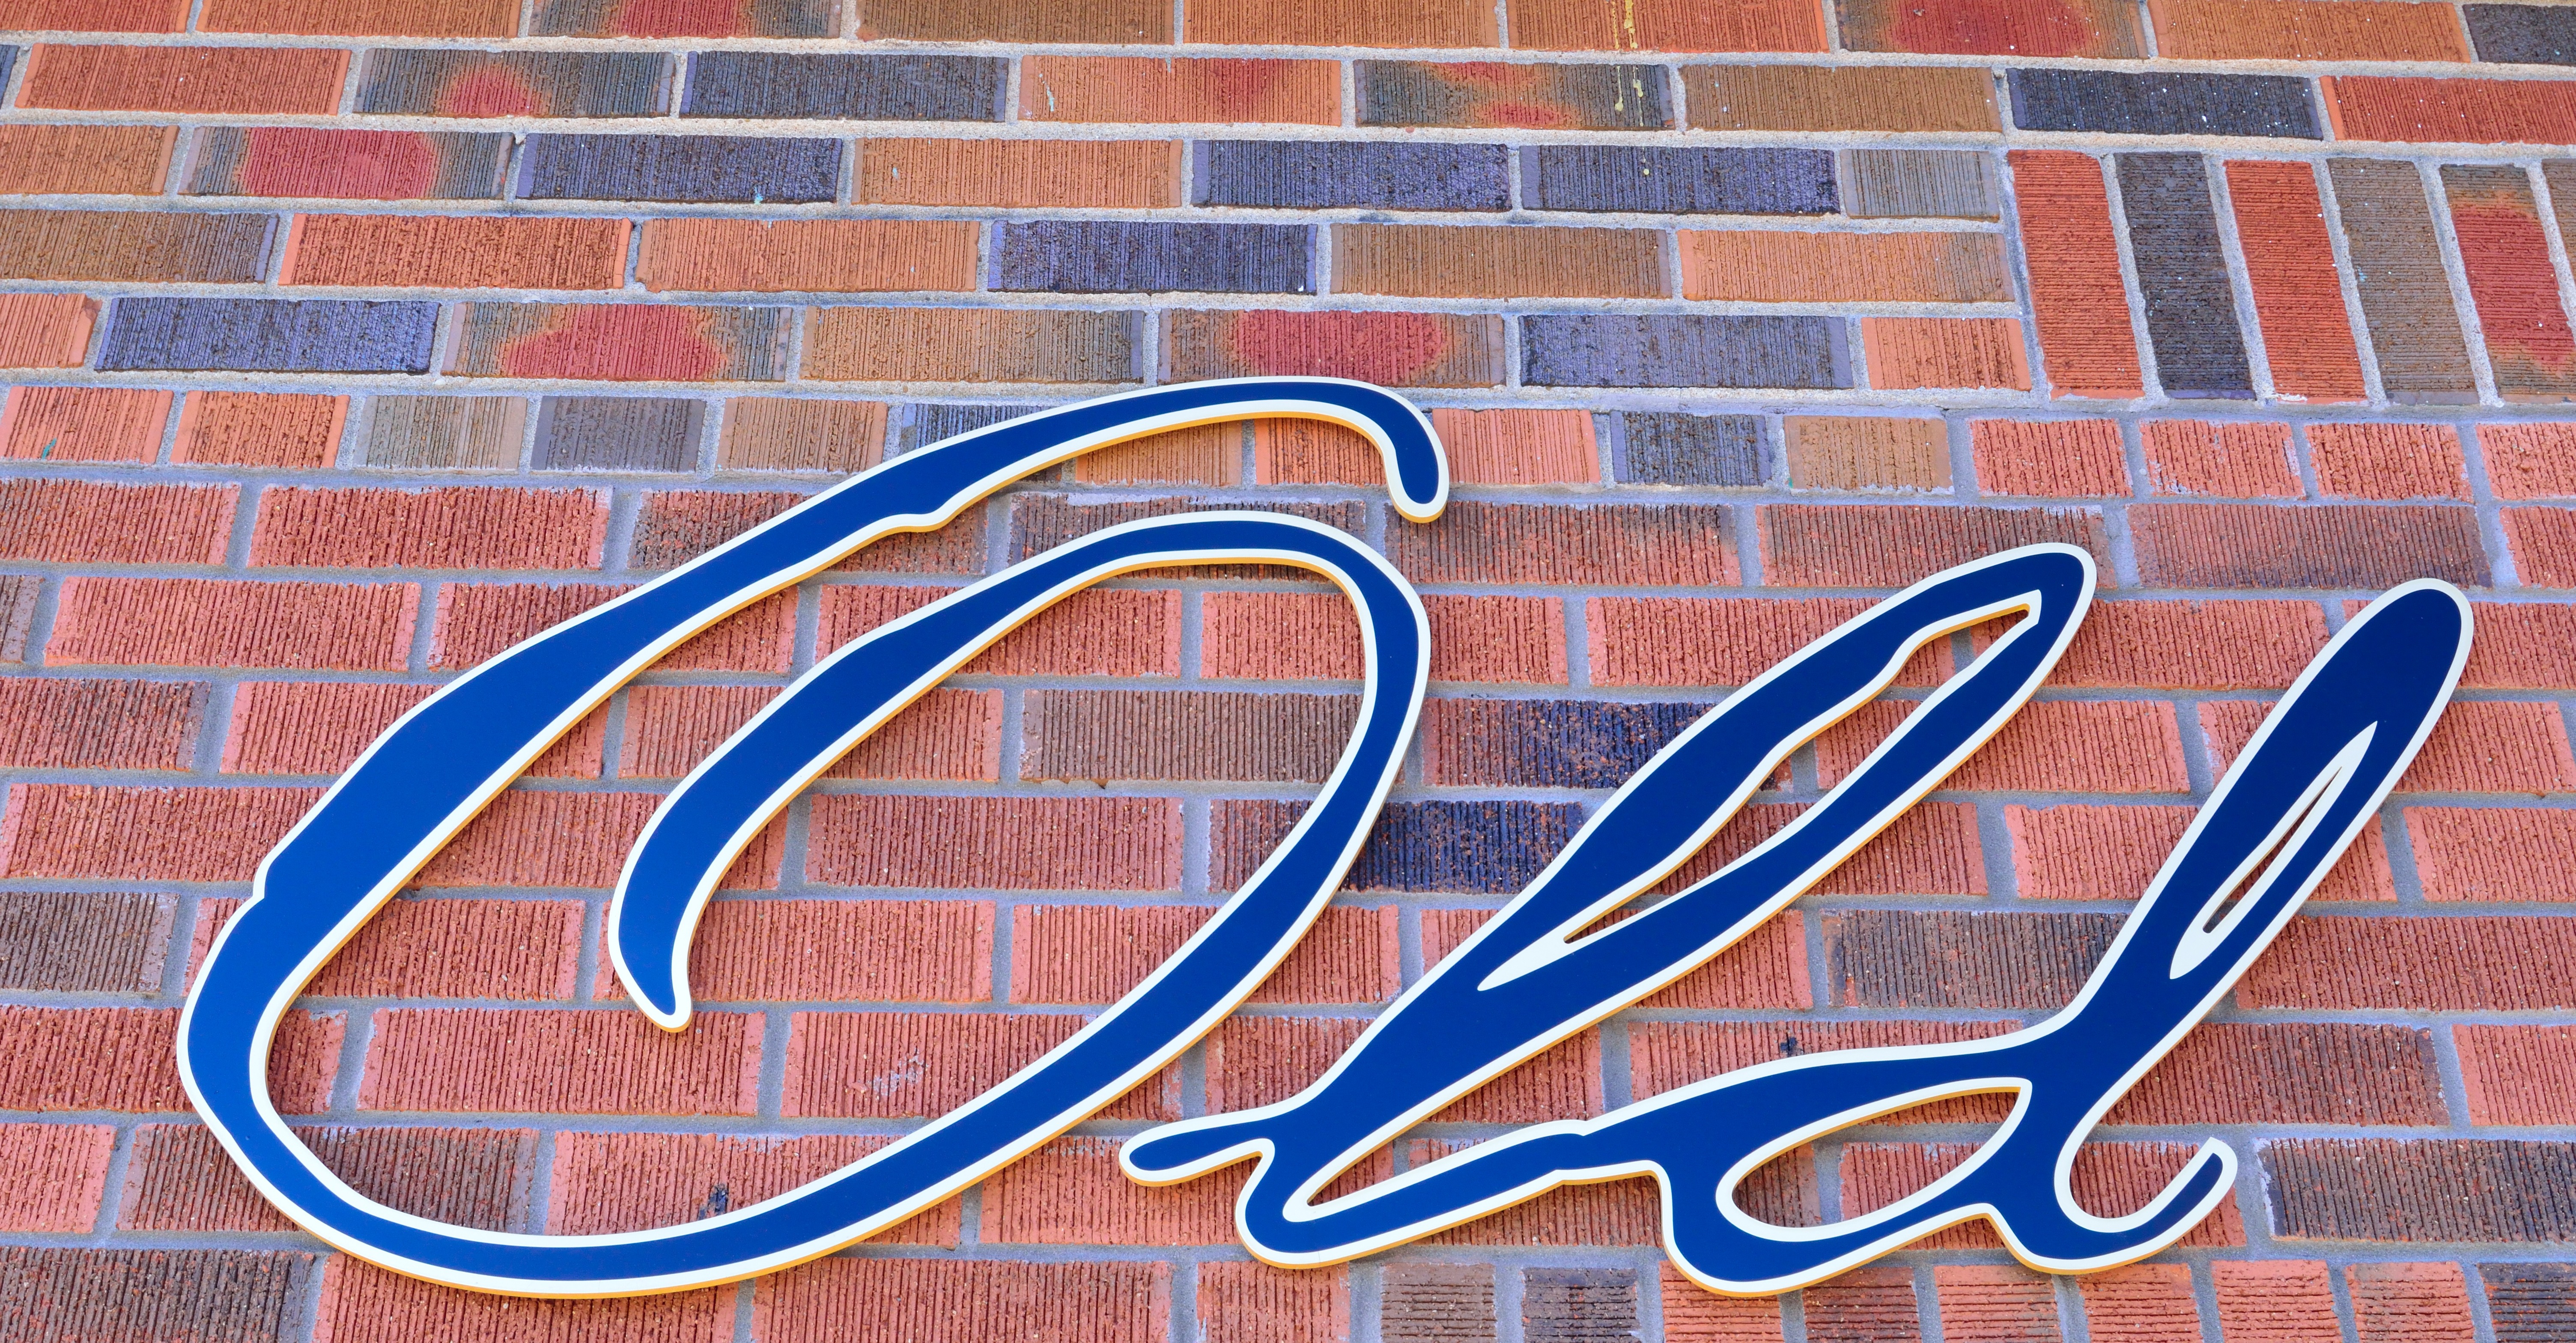
architecture, vintage, number, building, wall, sign, line, grunge, brick, signage, brick wall, font, art, text, graphic, old sign